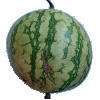
Label: Watermelon 1